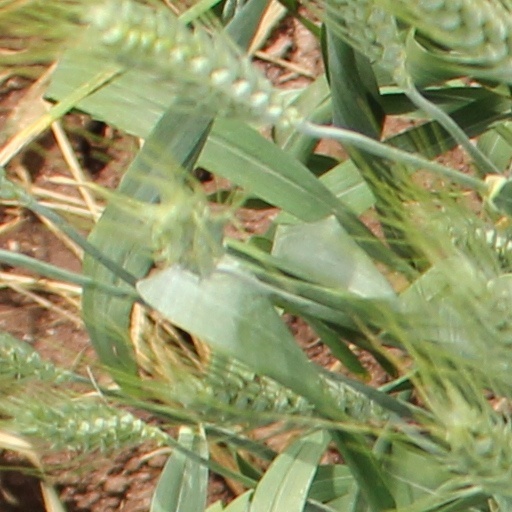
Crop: wheat